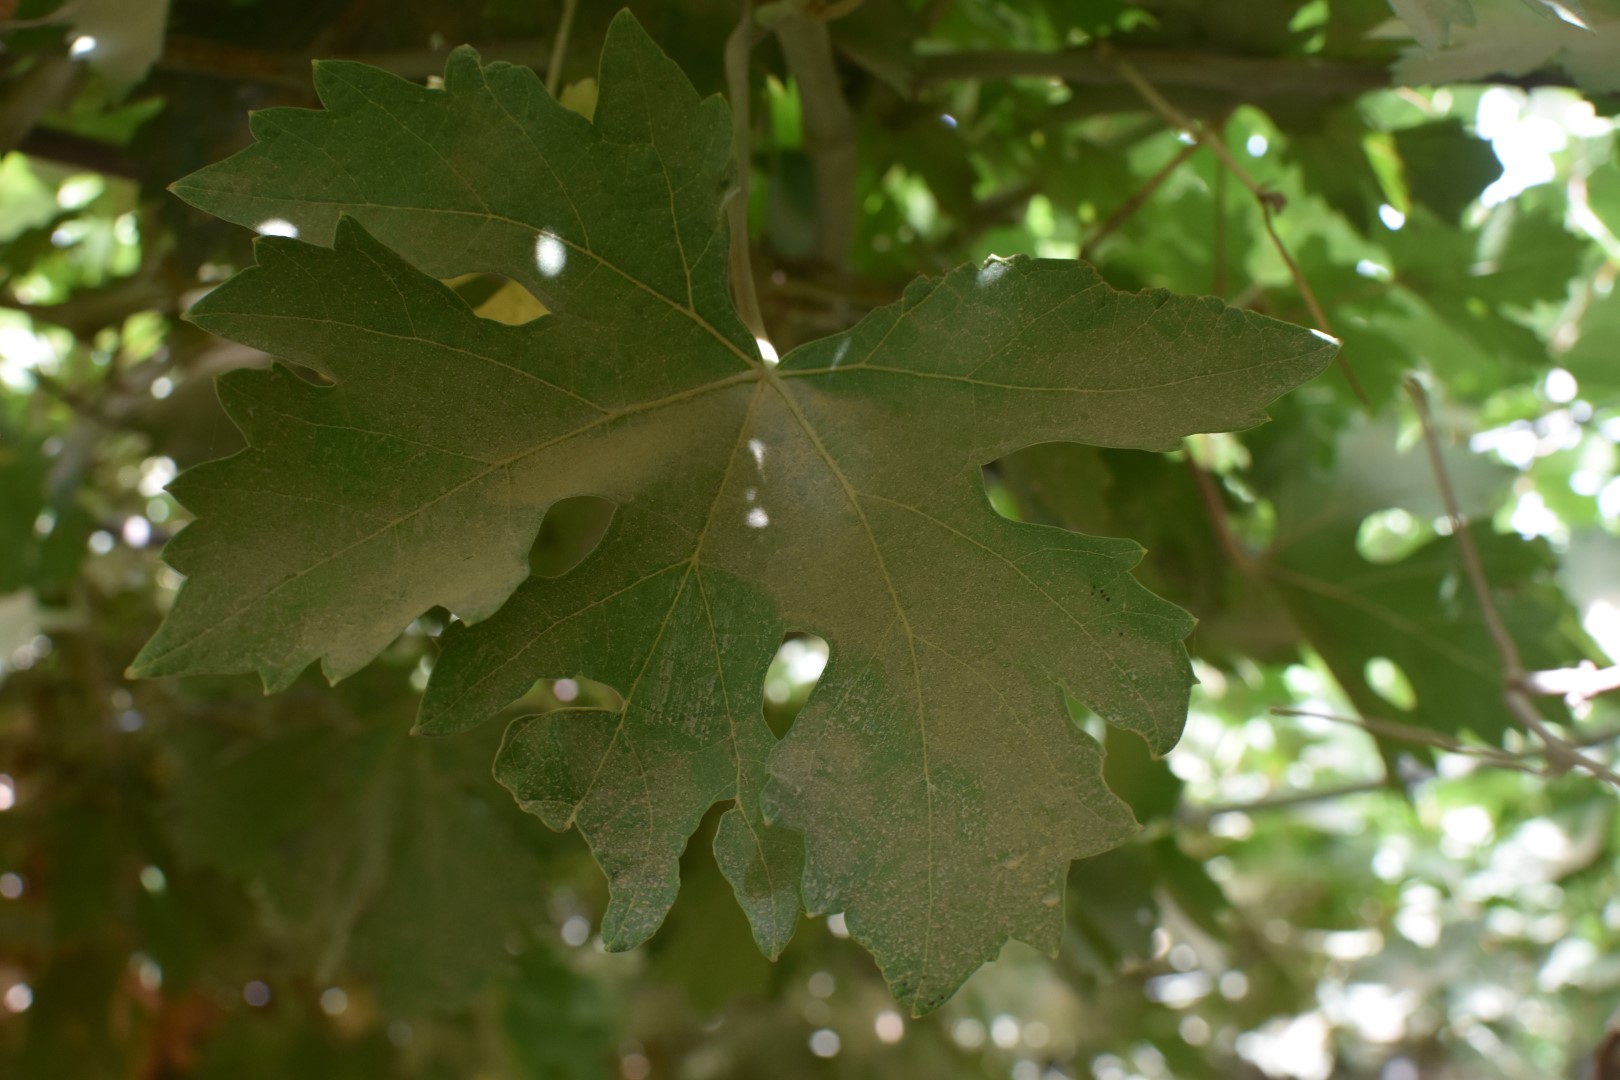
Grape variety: Riasi